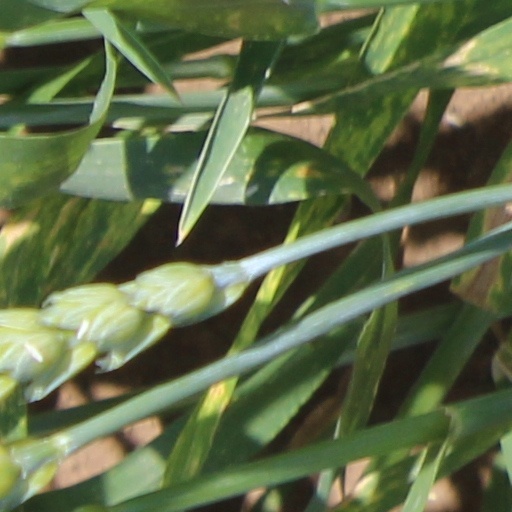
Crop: wheat